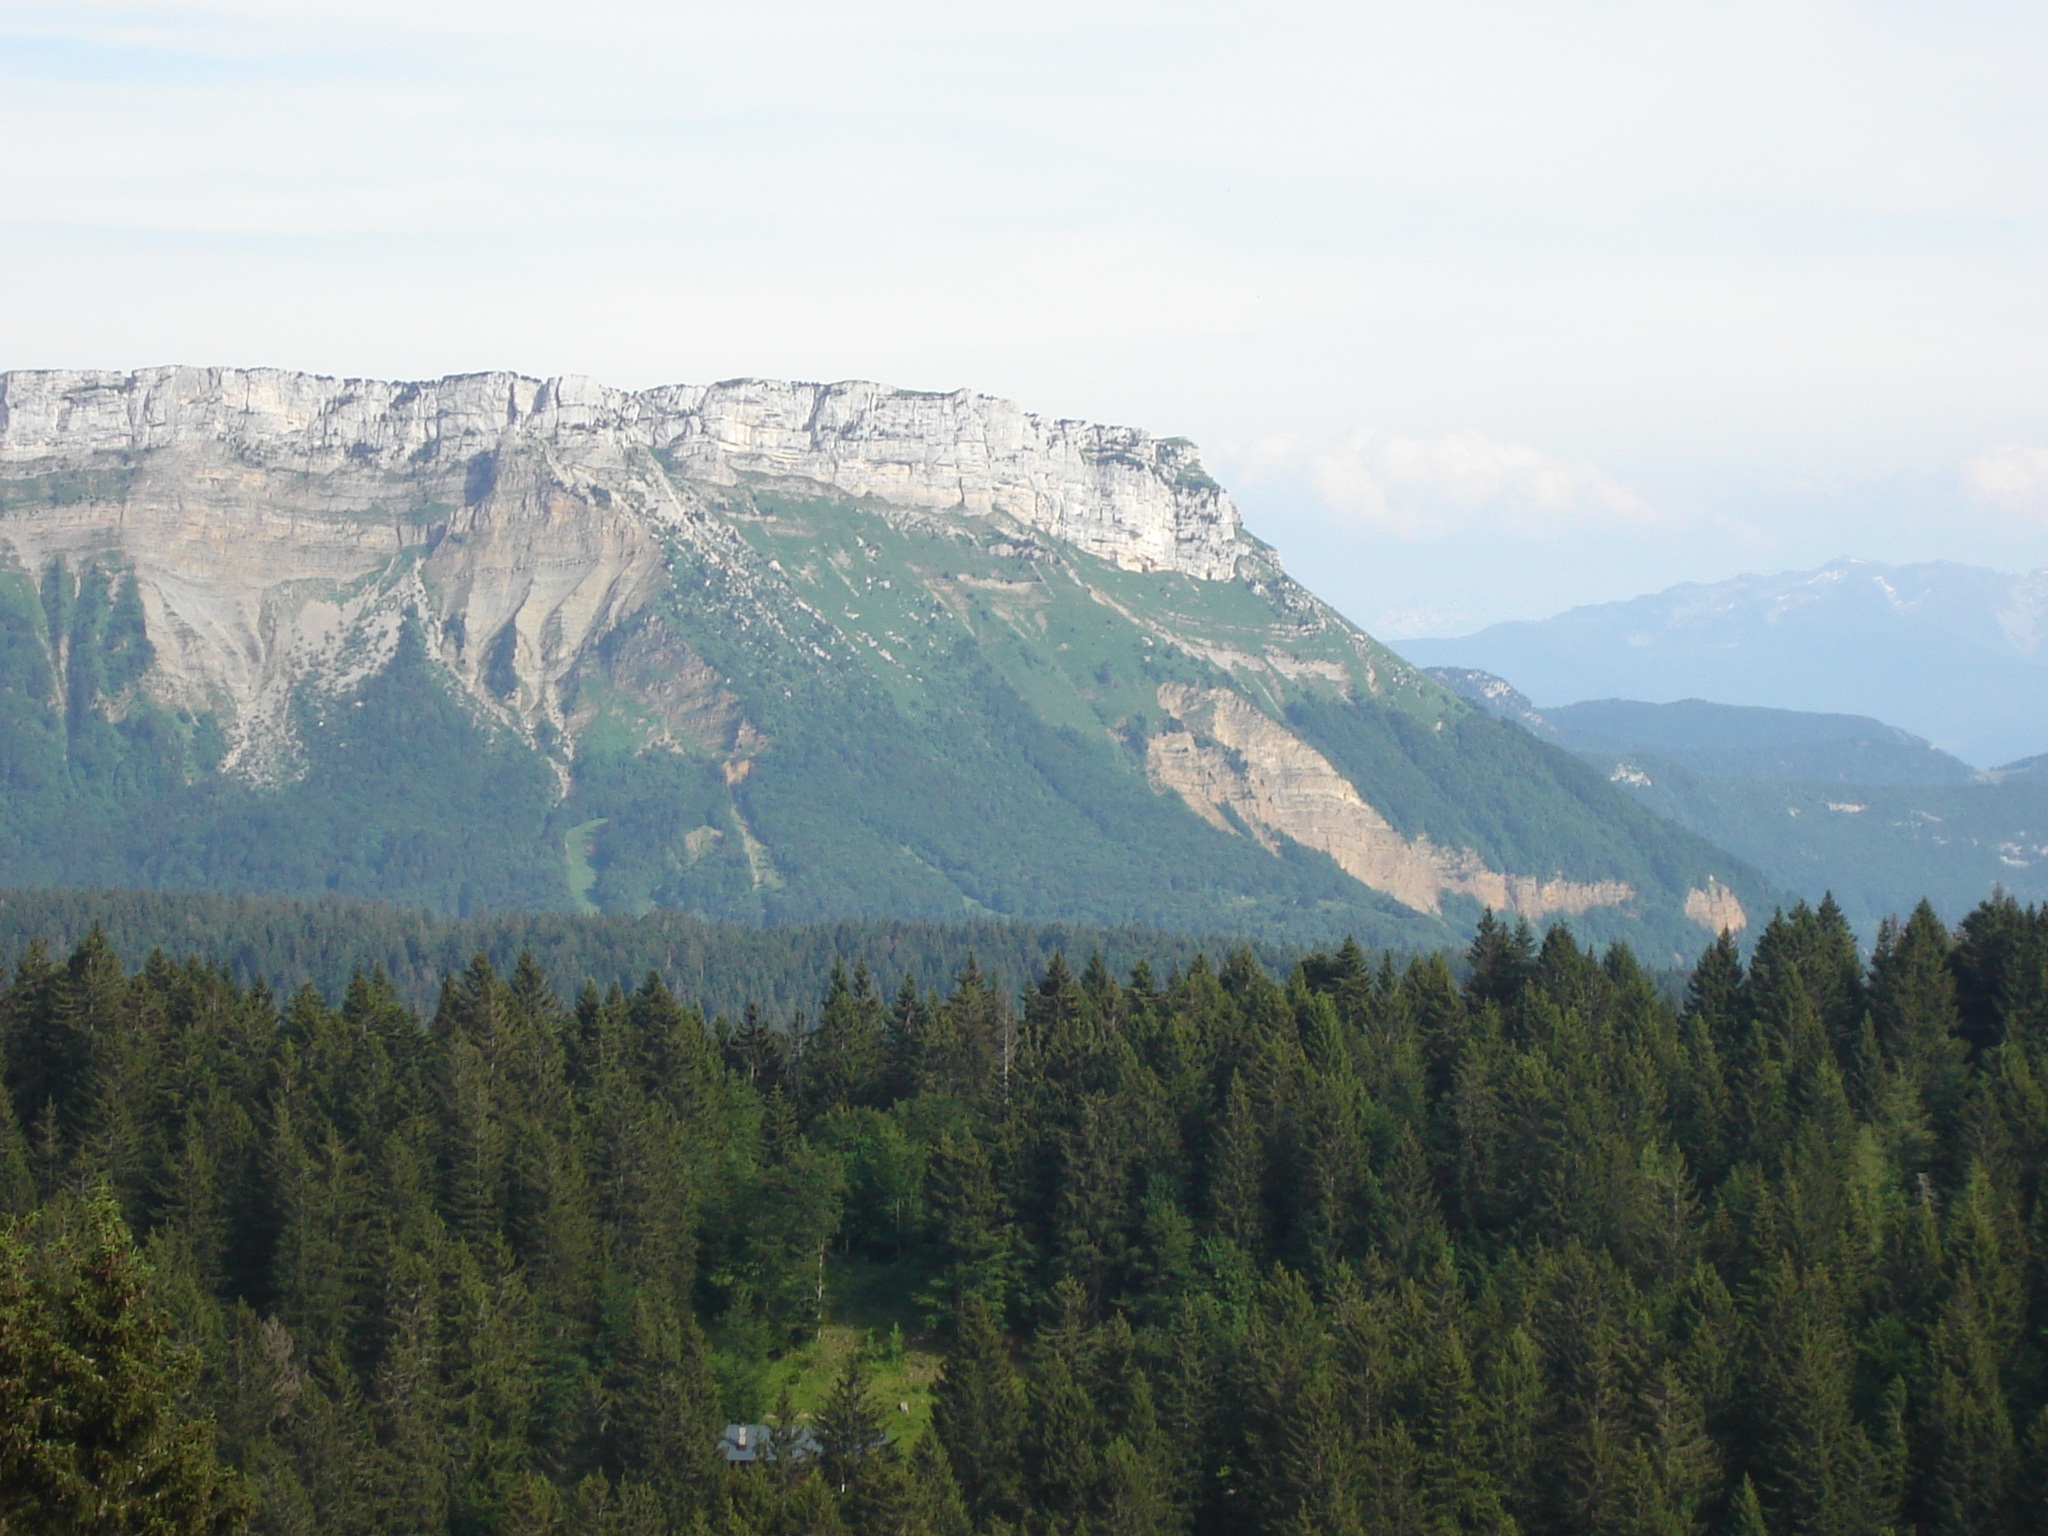
landscape, tree, nature, forest, wilderness, mountain, fog, view, mountain range, national park, ridge, alps, plateau, fell, ecosystem, landform, mountain pass, aix les bains, geographical feature, atmospheric phenomenon, mountainous landforms, mont revard